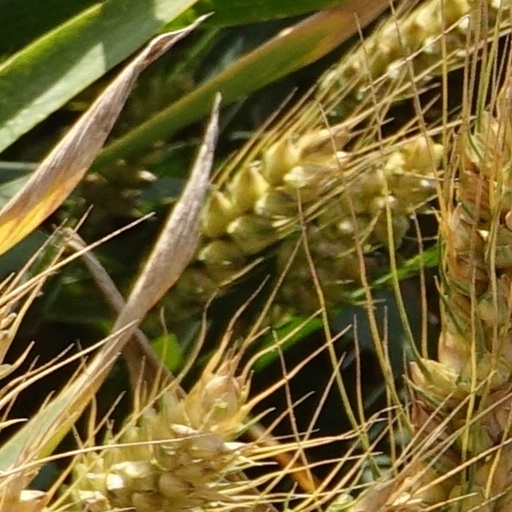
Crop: wheat